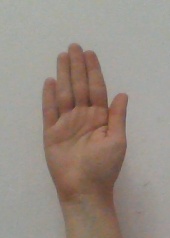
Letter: seen